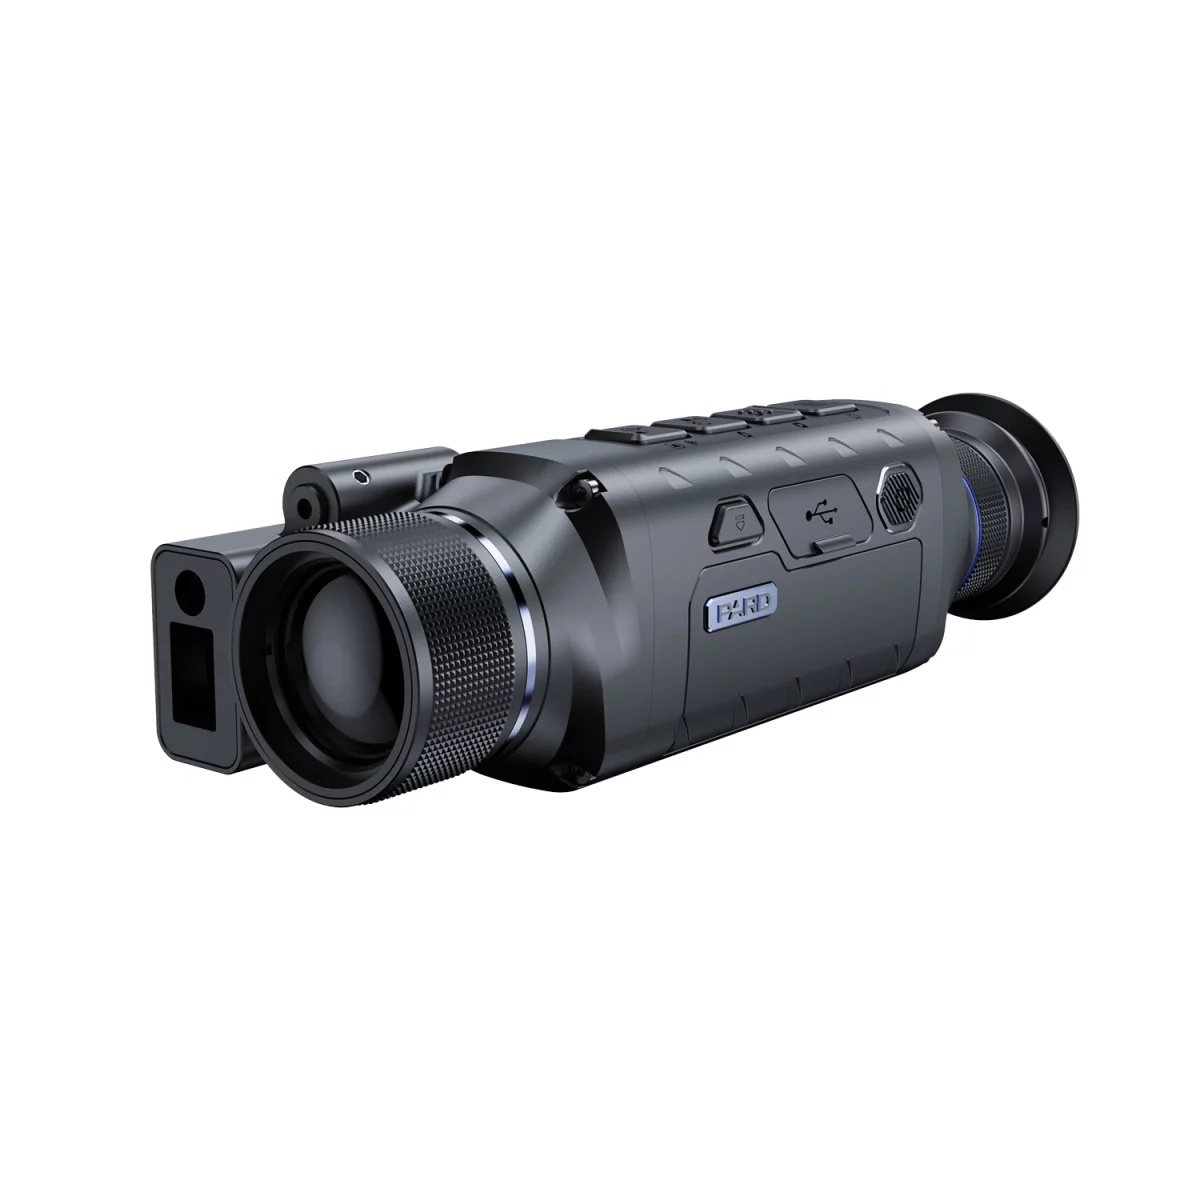
PARD Leopard 640 Wärmebildgerät / Wärmebildkamera mit 35 mm Objektiv und Laser-Entfernungsmesser
sehr leichte und kompakte Wärmebildkamera (360 g) mit integriertem Laserentfernungsmesser Auflösung des Wärmbildsensors von 640 x 512 px, 12 µm Pitch und NETD < 20 mK OLED-Display mit einer Auflösung von 1.920 x 1.080 Pixel Erfassung von Wärmequellen ab ca. 1.800 m WLAN, Bild- und Videoaufnahmefunktion (SD-Karte max. 128GB) Betrieb mit handelsüblichen 18650-Akkus Produktinformation Das neueste Pard Wärmebildhandgerät Leopard 640 LRF erfüllt all deine Jagdbedürfnisse. Das handliche und robust gefertigte Monokular liegt perfekt in der Hand. Das Leopard 640 baut auf einen neuen, hochauflösenden VOx-Sensor (640 x 512 Pixel) mit einer Sensitivität von <20 mK. Dargestellt wird das Wärmebild auf einem OLED-Display mit einer Auflösung von 1.920 x 1.080 Pixel. Gepaart mit Bildwiederholungsrate von 50 Hertz und der 35-mm-Objektivlinse erhältst Du ein sehr harmonisches und scharfes Wärmebild. Das Bild kann dabei manuell fokussiert werden. Das Leopard bringt alle gewohnten Funktionen mit. So hat es zum Beispiel WLAN um eine Livebild an dein Mobilgerät übertragen zu können. Es verfügt über eine Foto- und Videoaufnahmefunktion. Deine Aufnahmen kannst Du auf einer externen SD-Karte (max. 128 GB) speichern und abrufen. Außerdem kannst du das Bild in 6 verschiedenen Bildmodi und 3 verschiedenen Szenenmodis darstellen, zwischen den Du je nach Belieben wechseln kannst. Zusätzlich hat die Wärmebildkamera einen integrierten Laserentfernungsmesser. Der Entfernungsmesser ermöglicht es Dir die Distanz (Reichweite: 1.000 m) zum Ziel exakt innerhalb von Sekunden zu bestimmen. Hierdurch wird das Risiko von Fehlschüssen deutlich vermindert. Betrieben wird die Wärmebildkamera mit einen wechselbaren 18650 Lithium-Ionen-Akku mit dem es bis zu 6 Stunden im Dauerbetrieb genutzt werden kann. Das Gerät wird über USB-C geladen und kann dadurch auch mit einer Powerbank genutzt werden. im Lieferumfang enthalten: Wärmebildkamera - PARD Leopard 640 LRF mit 35-mm-Objektivlinse 1x 18650 Akku Tasche USB-Kabel Bedienungsanleitung Art: Handgerät Einsatzbereich: Ansitz, Pirsch & Dämmerungsjagd Objektivdurchmesser (mm): 35 Detektormaterial: VOx-Sensor Detektorauflösung / Pixel: 640 x 512 Pixelabstand (µm): 12 NETD (@ 25 °C): < 20 mK Digitaler Zoom: 1x - 2x - 4x - 6x - 8x Bildfrequenz (Hz): 50 Displayauflösung / Pixel: 1.920 x 1.080 (OLED) Fokus: manuell Kalibrierung: auto & manuell Sehfeld (Breite x Höhe): 12,5° x 10° Detektion (m): 1.800 Optische Vergrößerung: 2,2x Erkennungsreichweite (m): 600 Ansprechen (m): 300 Bildmodi: schwarz, weiß, rot, Fusion1/2, Ironred1/2 Manueller Fokus: ja WiFi-Übertragung: ja Video-Übertragung: WLAN oder USB Bild-Videospeicherung (intern): Micro-SD-Karte (max.128 GB) Entfernungsmesser: Laserentfernungsmesser Batterie: 1x 18650-Akku Batterielaufzeit im Dauerbetrieb: bis 6 Std. Dioptrienkorrektur: +/- 5 IP-Schutzklasse: IP67 Abmessungen (L x B x H) in mm: 169 x 58 x 48 Gewicht (g): 360 Versandgewicht: 0,80 kg Artikelgewicht: 0,60 kg Inhalt: 1,00 Stück
Brand: Pard
Category: Hardware > Tools > Measuring Tools & Sensors > Thermal Imaging Cameras